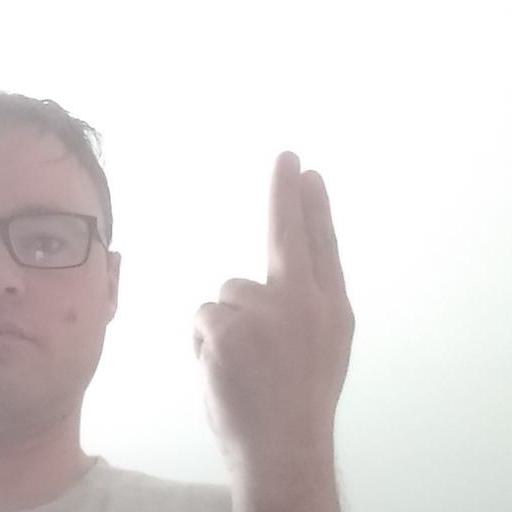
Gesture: two_up_inverted